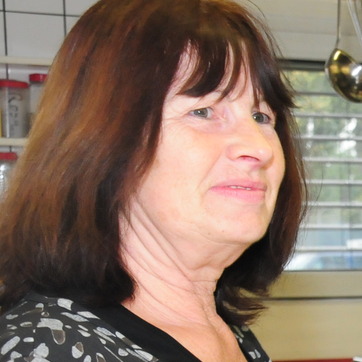
Material: skin